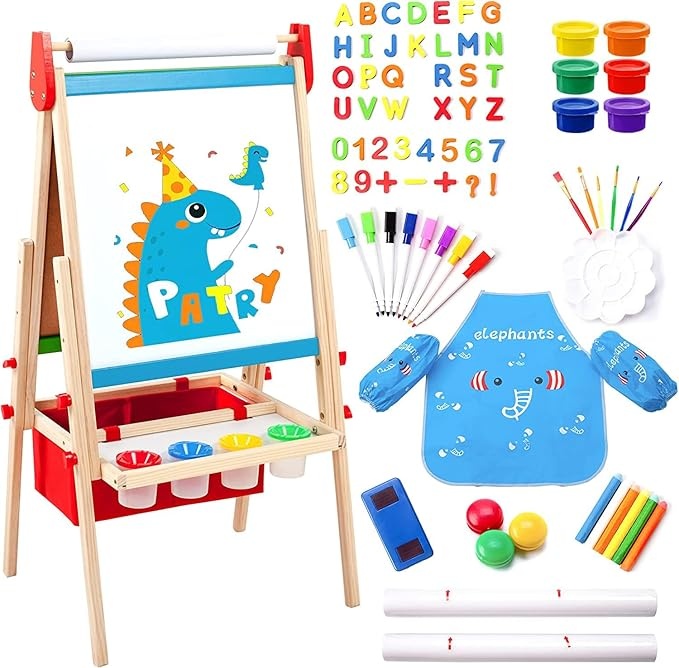
Kids Easel Including 100+ Accessories, Double Sided Wooden Easel for Kids - Magnetic Chalkboard & Painting Board & 2 Paper Rolls, Art Easel Supplies for Toddlers 3-8 Height Adjustable
About This [Double-sided Kid's Easel] This is a highly innovative design that integrates a children's drawing board with a chalkboard, a white dry erase board that can support paper rolls for painting while the chalkboard is suitable for children to doodle and learn at will. This is a fun toy and will continue to inspire a new generation of future painting artists. [Rich Accessories] This wooden easel set comes with more than 100 accessories. In addition to the cute elephant painting apron, it also uses a variety of painting tools, including 8 whiteboard pens, 1 box of colored chalk, 6 finger paint brushes, 4 paint pots, dry erasers, brushes, cleaning brushes and palettes. Besides, the easel set includes 1 set of magnetic letters and numbers, and 6 round magnetic backing plates. [Multipurpose easel] This is a very educational easel, through the easel and its accessories to paint, you can develop children's hands-on skills and creativity. The wide art panels ensure that your little guy's creativity never stops due to the limited space. [Adjustable Height] This kids easel is designed for children from 3 to 8 years old and the height can be easily adjusted to 3 different levels to suit different age groups. Just loosen the knob on the side of the drawing board, adjust the slide to the right height, and then screw the knob in to fix it. [Optimize your space] Are you still worried about your child messing up the room? The oversized tray and canvas bag bring ideal space for your child to keep all the drawing tools and other accessories in their proper place. A tidy room environment will allow your kids to focus much more on their creativity. Overview Color : Red Product Dimensions : 7"D x 22"W x 50"H Material : Wood Brand : Rundad Item Weight : 11.4 Pounds
Brand: Rundad
Category: Toys & Games > Toys > Art & Drawing Toys > Easel & Art Desks